Type 56 assault rifle

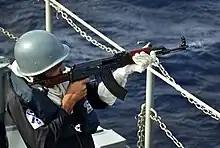
Bangladesh Navy sailor fires a Type 56-2 rifle.

In the mid-1980s, Sri Lanka began to replace its British L1A1 Self-Loading Rifle (SLR) and German HK G3s with the Type 56-2. Currently, the side-folding stock variant (Type 56-2) issued as the standard primary firearm.